List of birds of the Galápagos Islands

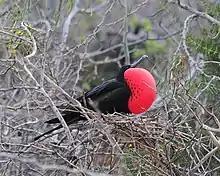
Magnificent frigatebird

Albatrosses are large tubenoses with wingspans of more than a meter. Most are southern ocean species but some are found in the northern Pacific Ocean.